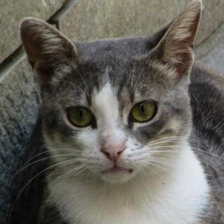
Label: animals